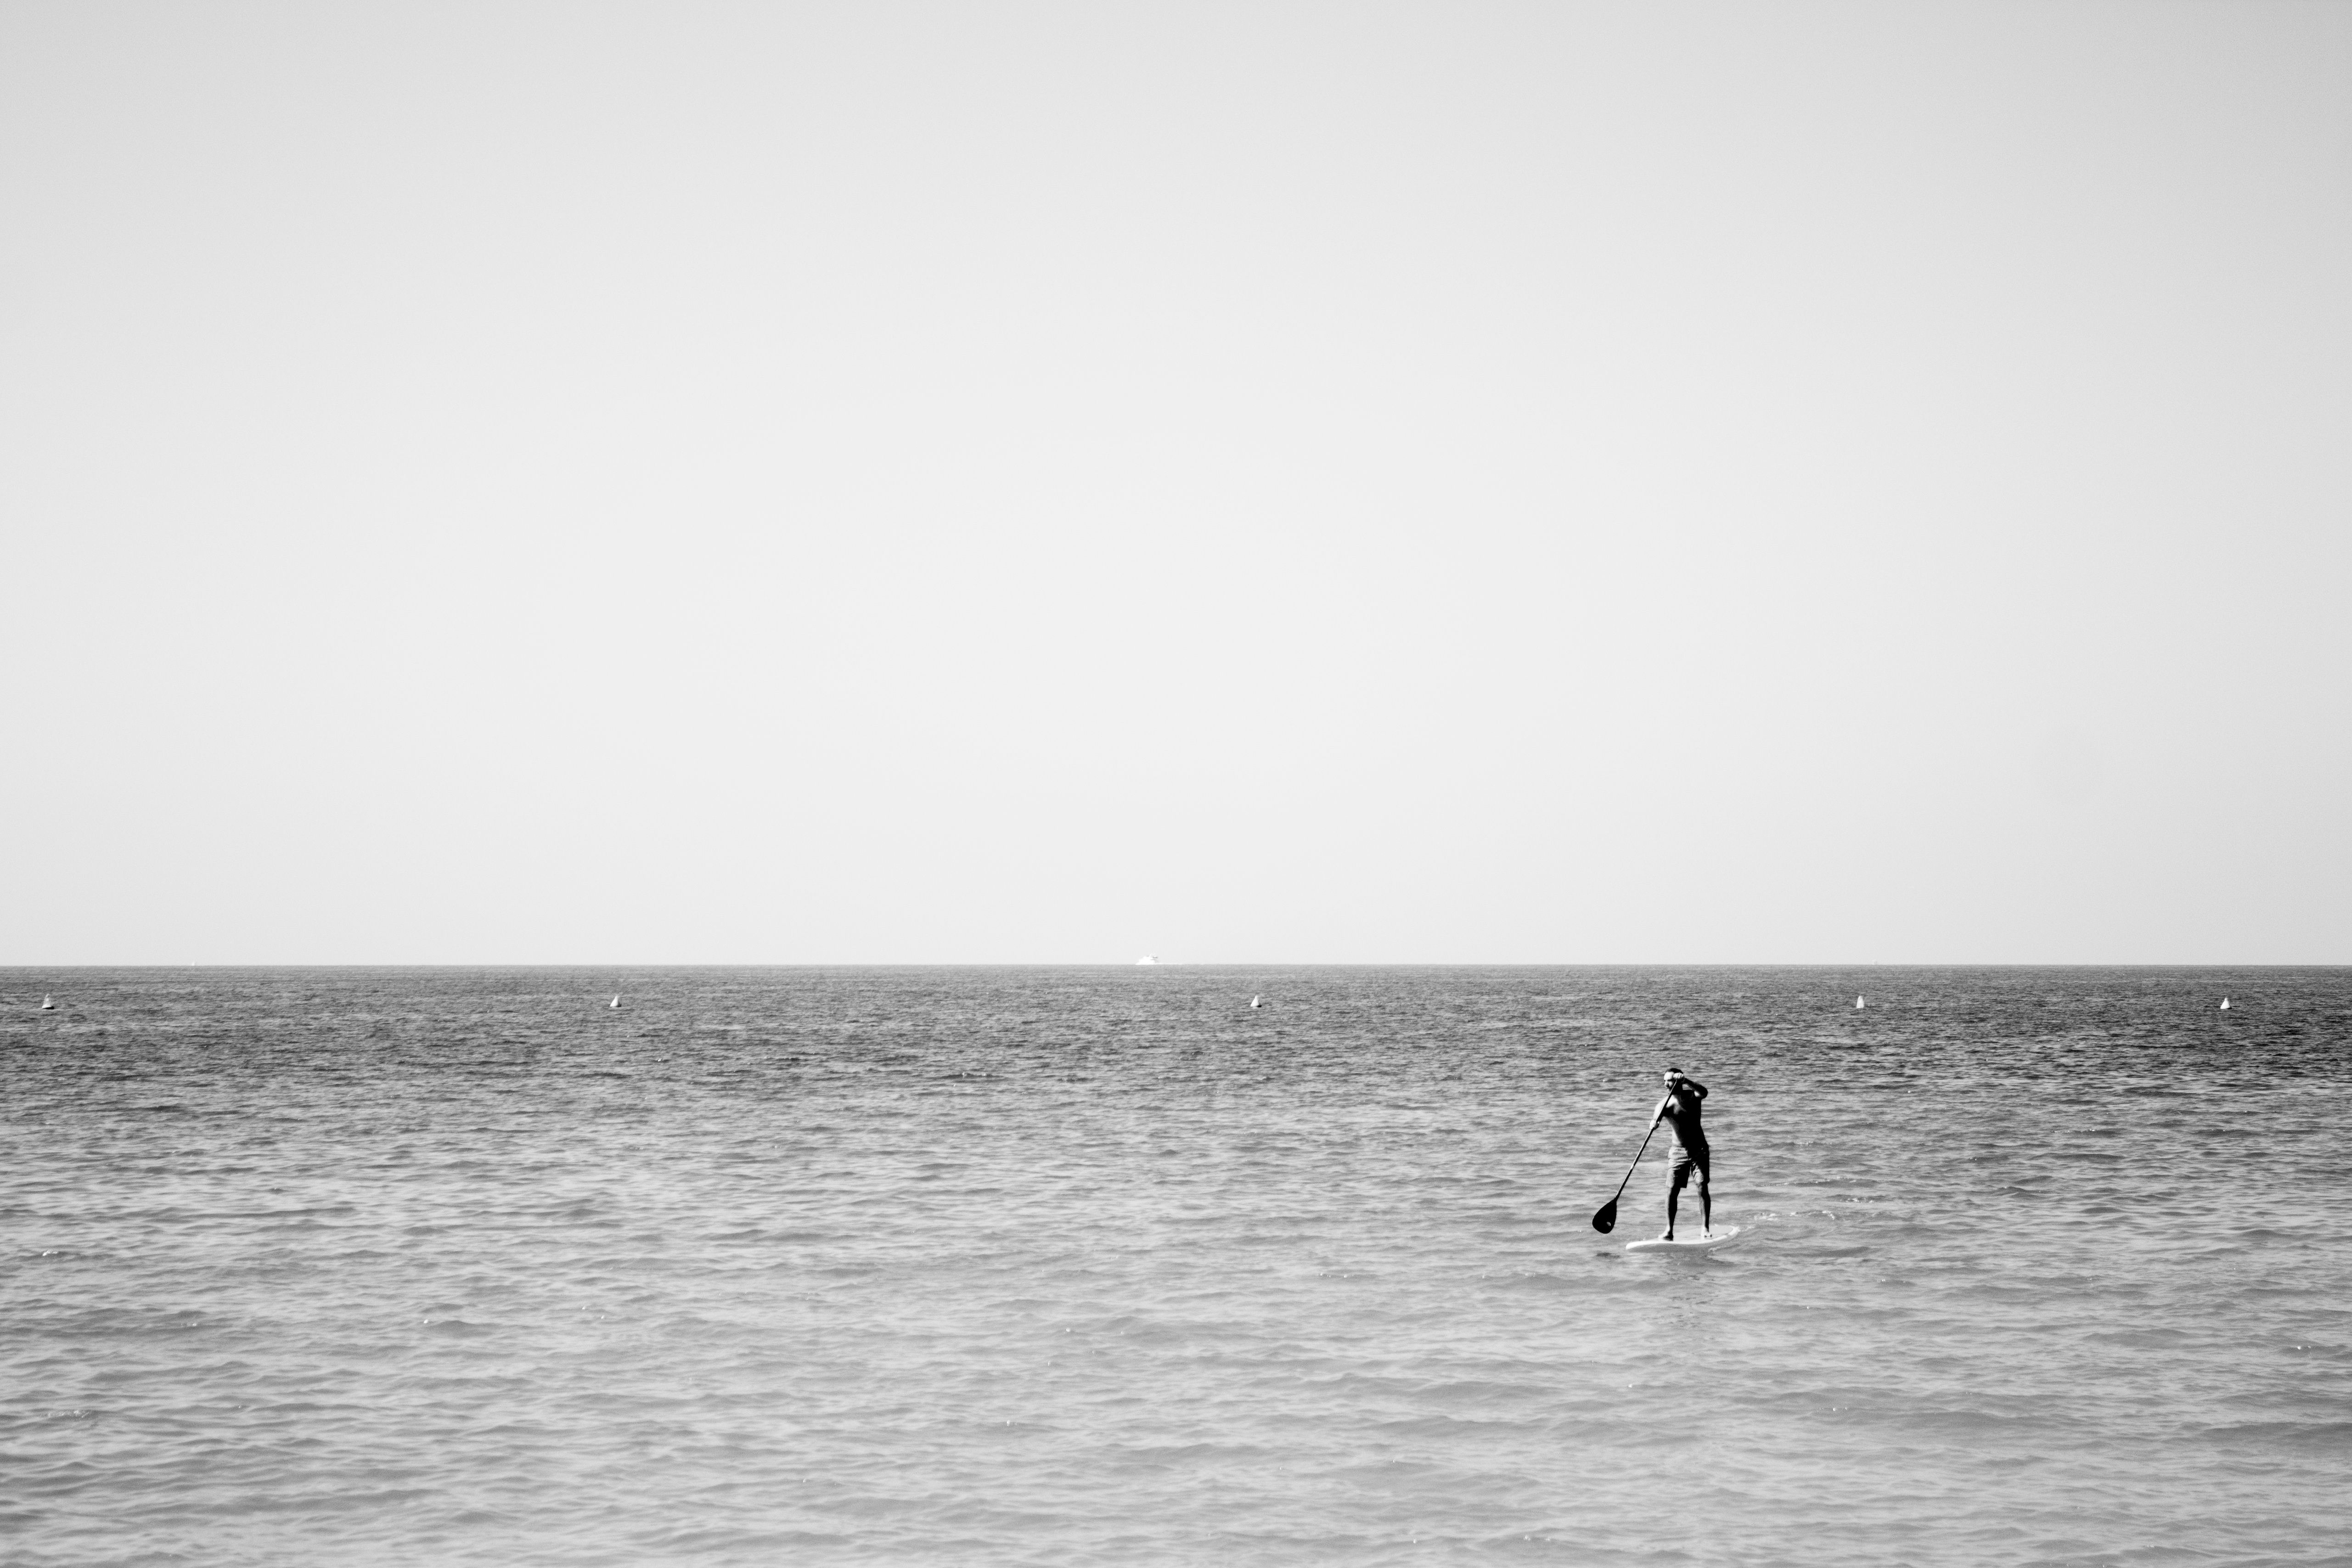
beach, sea, coast, ocean, horizon, black and white, white, photography, shore, wave, surfboard, bay, monochrome, monochrome photography, wind wave, surfing equipment and supplies